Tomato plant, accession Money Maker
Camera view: tilt-top (135 deg); turntable rotation: 300 degrees
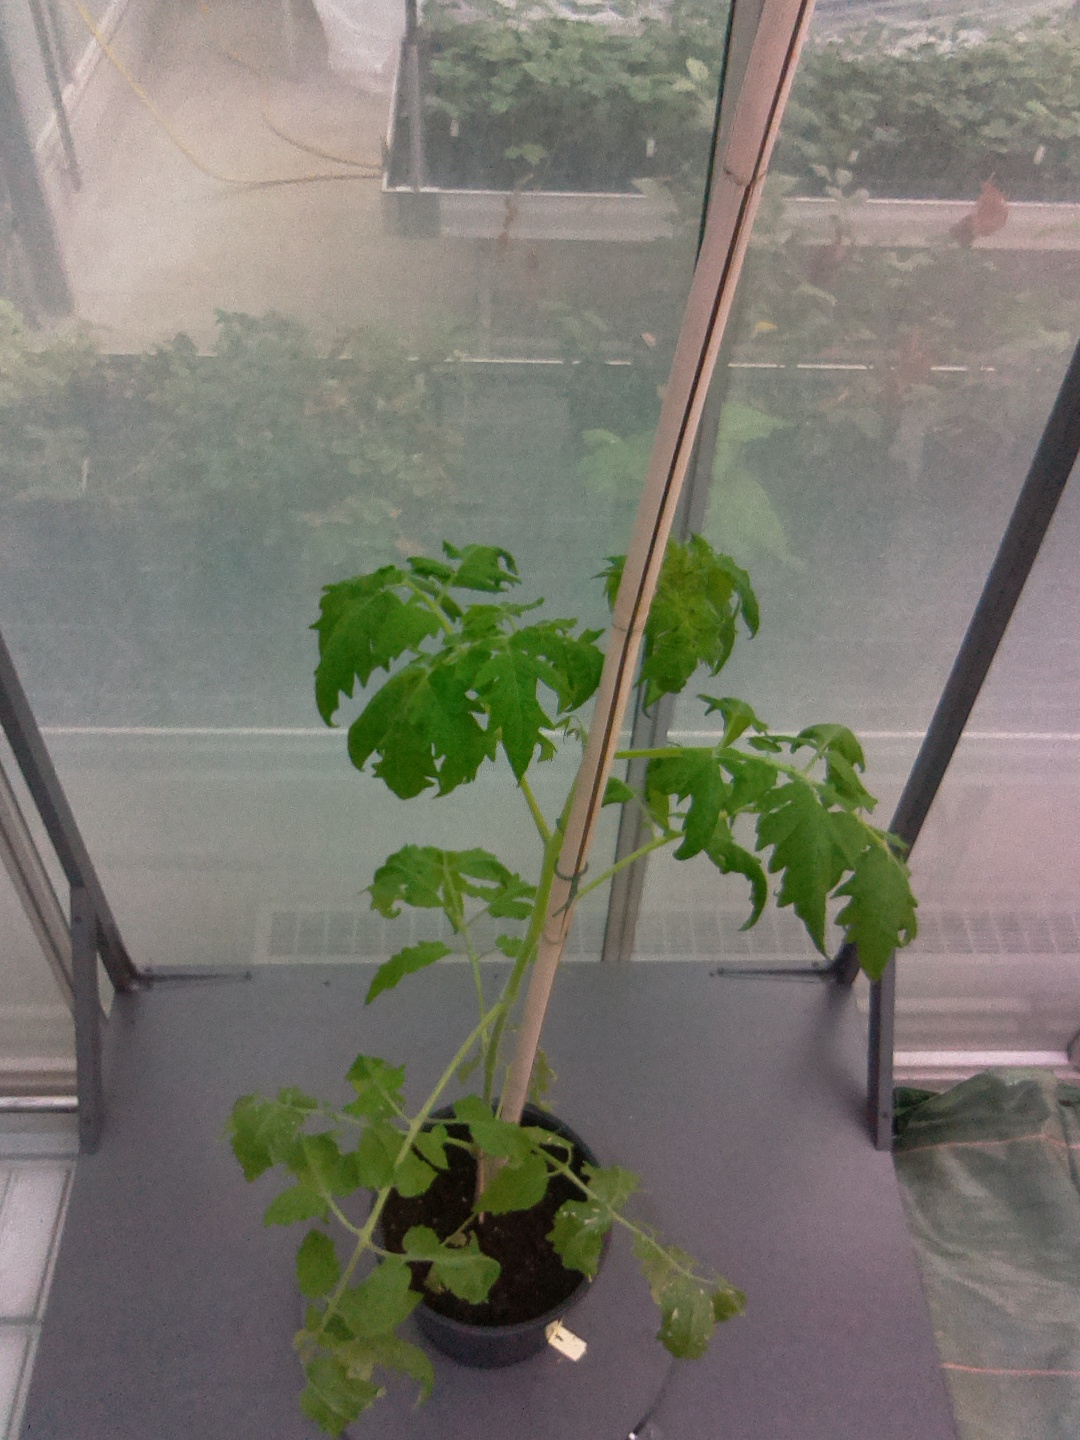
BBCH growth stage 60: First flowers open